Hearts in Atlantis (film)

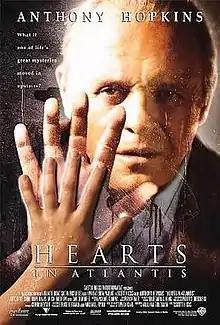
Theatrical release poster

Hearts in Atlantis is a 2001 American mystery drama film directed by Scott Hicks and starring Anthony Hopkins and Anton Yelchin. It is loosely adapted from Stephen King's "Dark Tower" tie-in "Low Men in Yellow Coats," a novella in the 1999 collection "Hearts in Atlantis" after which the film was named.